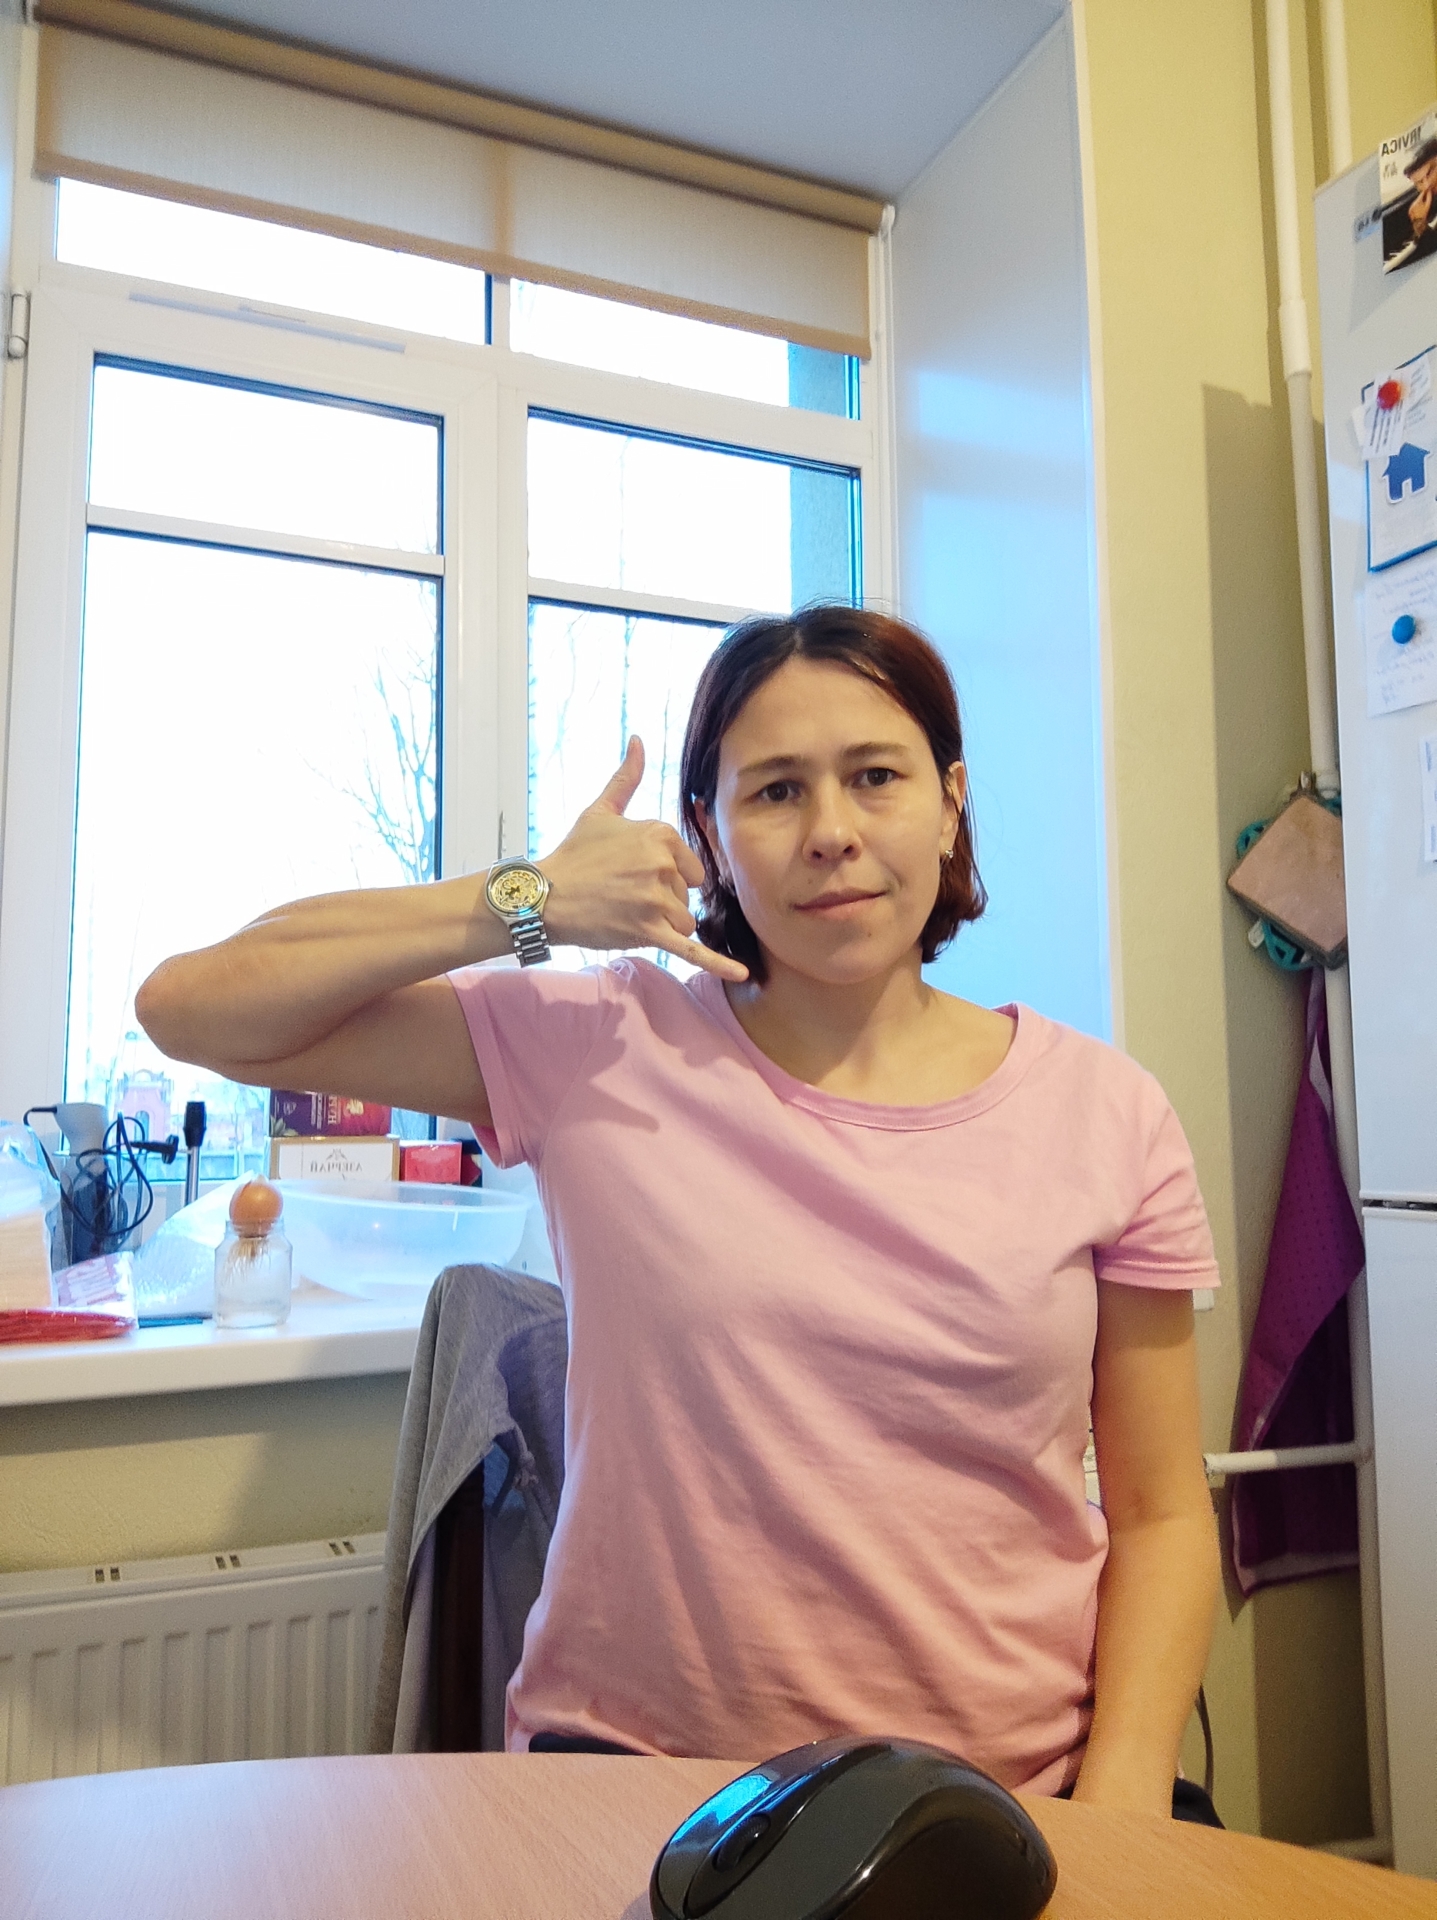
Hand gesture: call